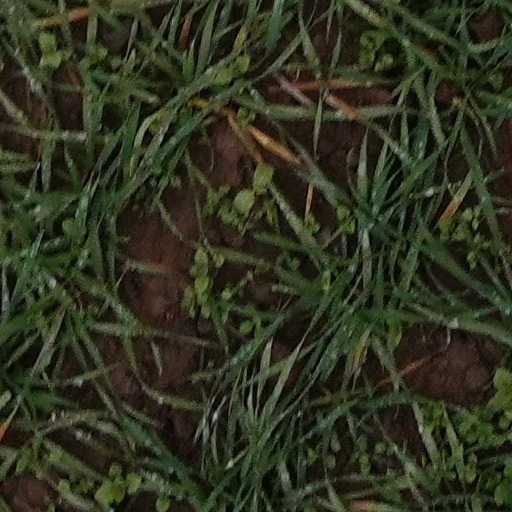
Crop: wheat